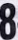
Number: 8